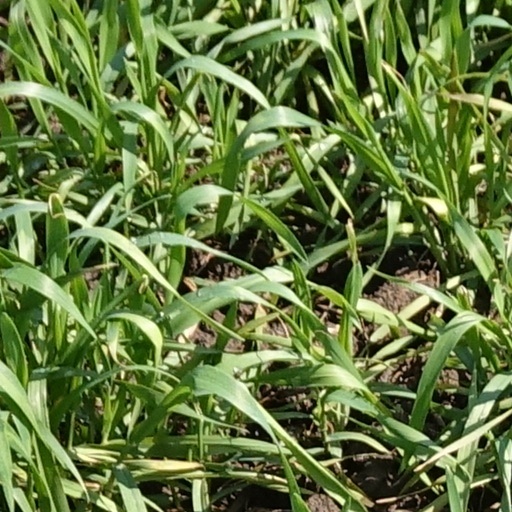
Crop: wheat